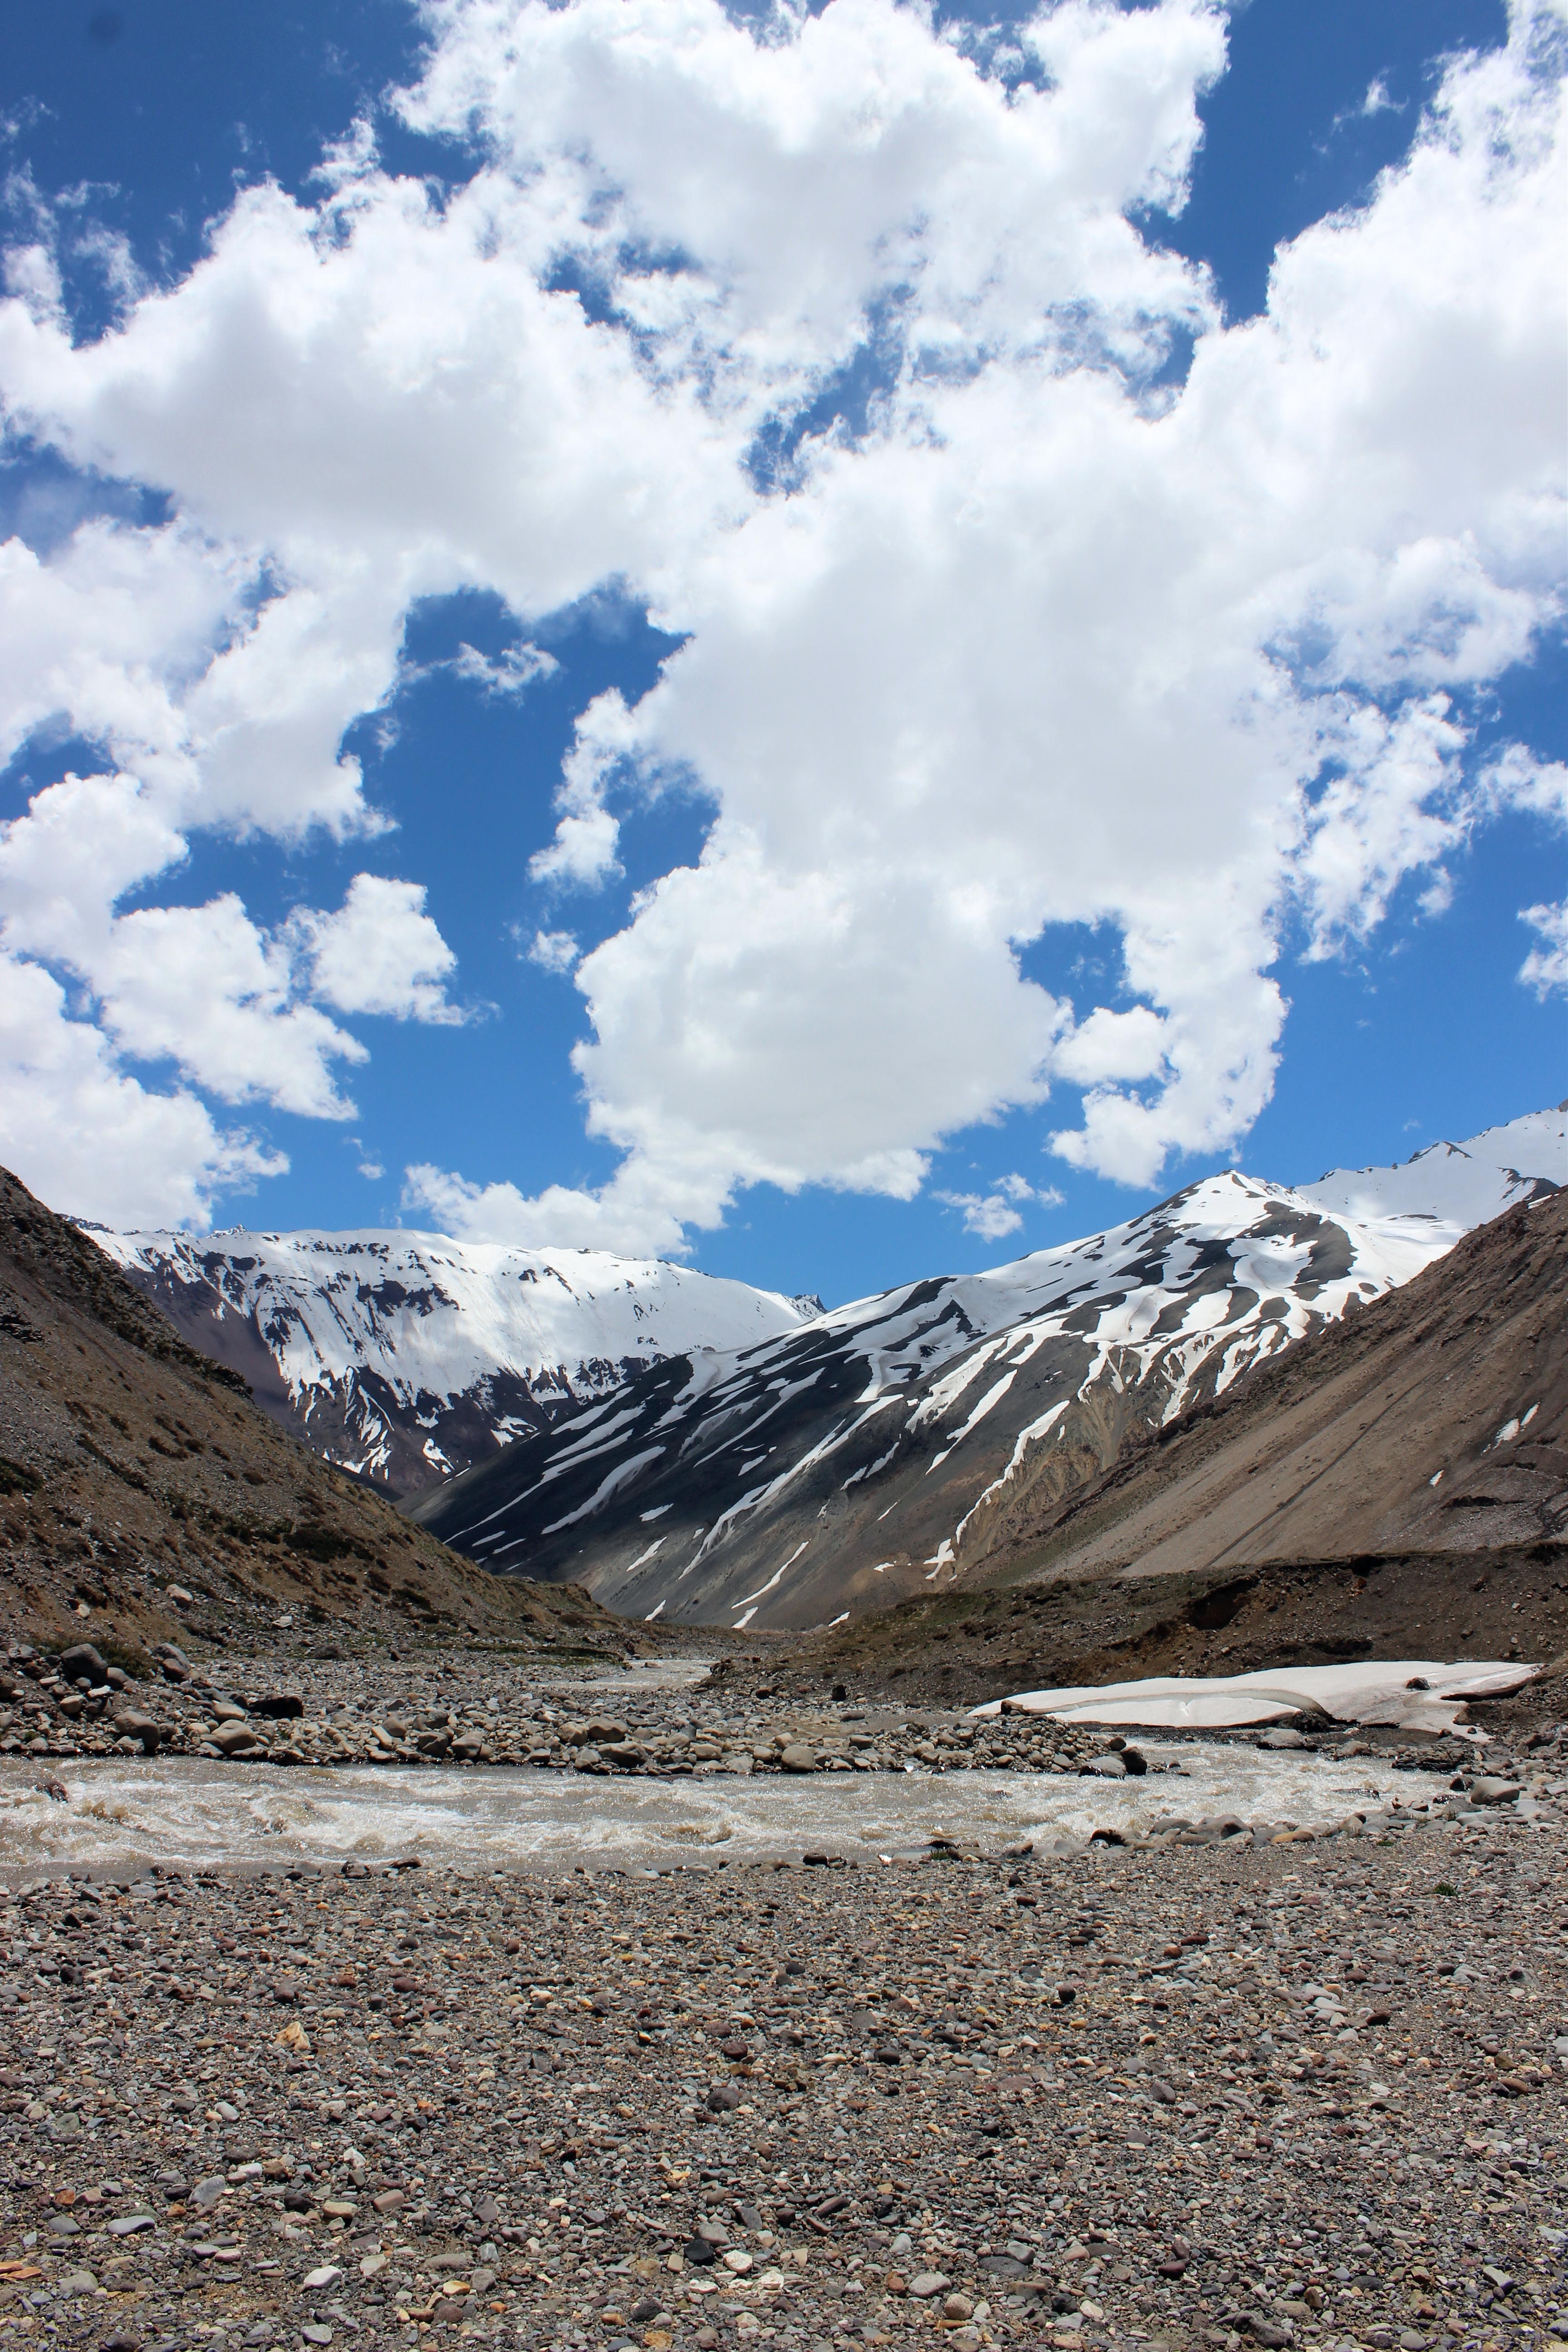
landscape, nature, wilderness, mountain, snow, cloud, sky, hill, valley, mountain range, park, ridge, chile, drawer, national, geology, badlands, plateau, fell, plaster, landform, mountain pass, geographical feature, mountainous landforms, maipo